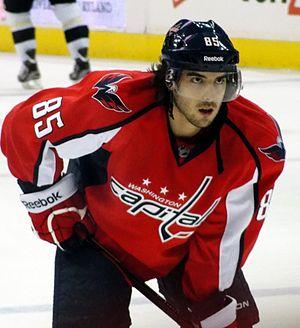
Mathieu Perreault est un joueur professionnel canadien de hockey sur glace.